Avenue X station

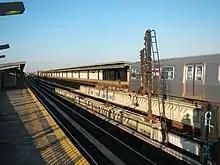
Platforms prior to renovation

As part of Contract 4 of the Dual Contracts, between the city and the BRT, a three-track elevated railway was built above the surface Culver Line from the Fifth Avenue Elevated southeast and south to Coney Island. The Culver Line was operated as a branch of the Fifth Avenue Elevated, with a free transfer at Ninth Avenue to the West End Line into the Fourth Avenue Subway. Avenue X station opened as the line was extended from Kings Highway at noon on May 10, 1919. This station ceased being the line's terminal with the completion of the line to Coney Island on May 1, 1920.